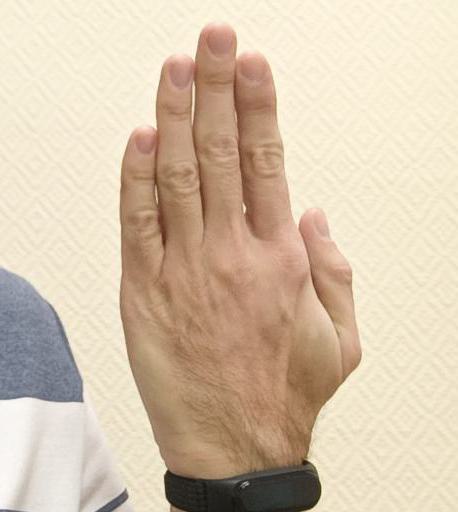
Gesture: stop_inverted